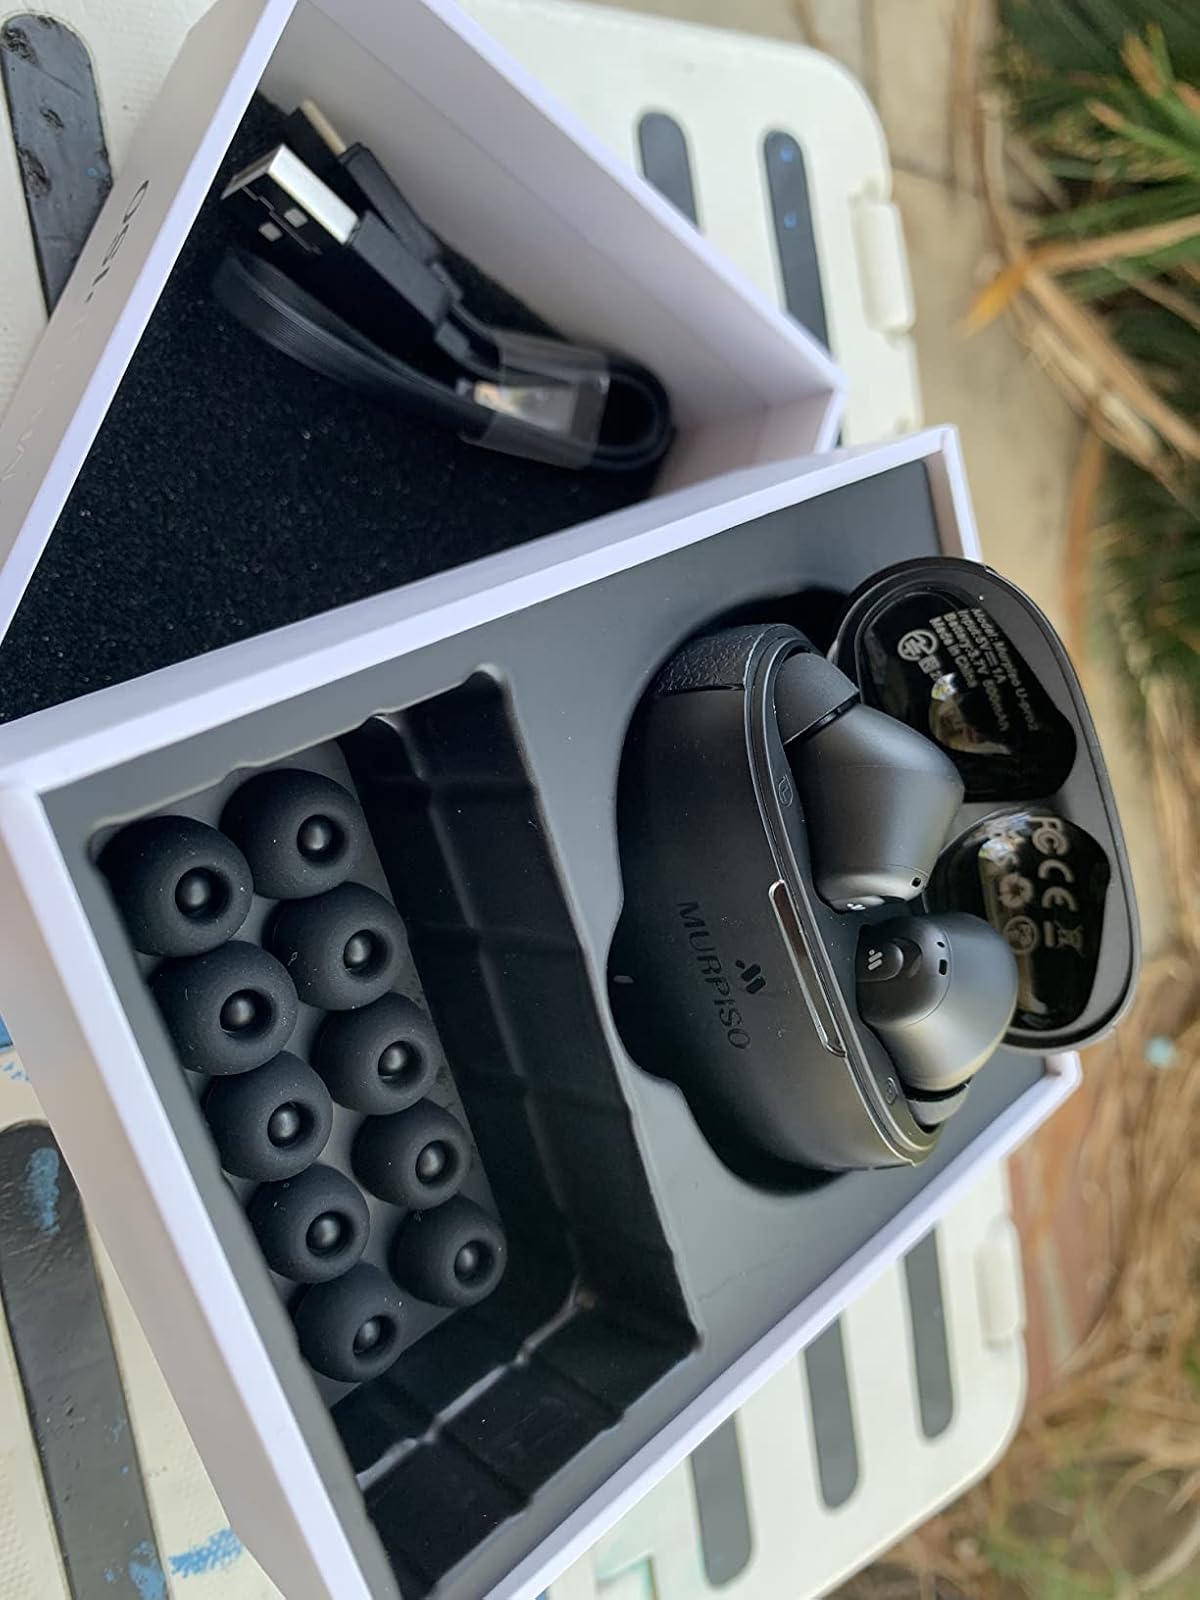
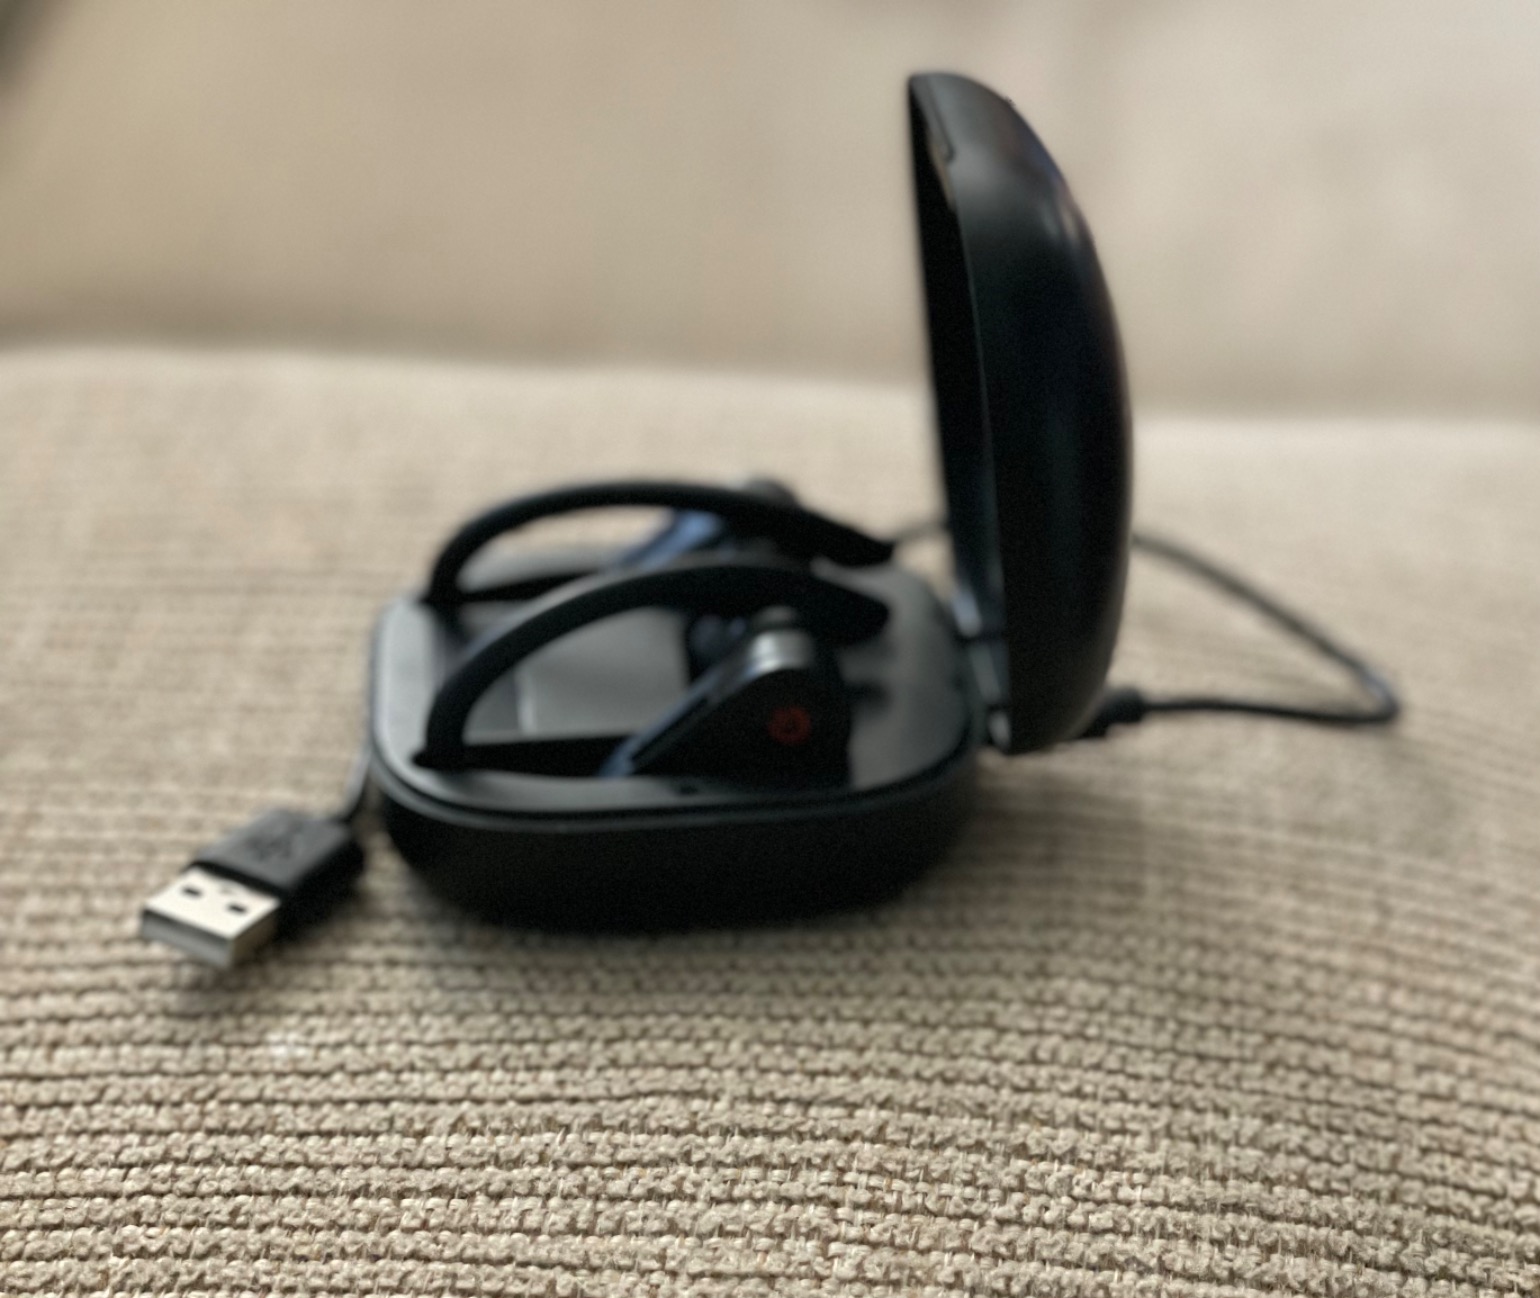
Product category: earbuds
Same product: no